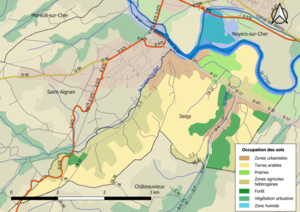
Carte des infrastructures et de l’occupation des sols en 2018 de la commune de fr:Seigy (France).
Seigy est une commune française située dans le département de Loir-et-Cher, en région Centre-Val de Loire.